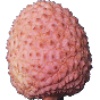
Label: Lychee 1